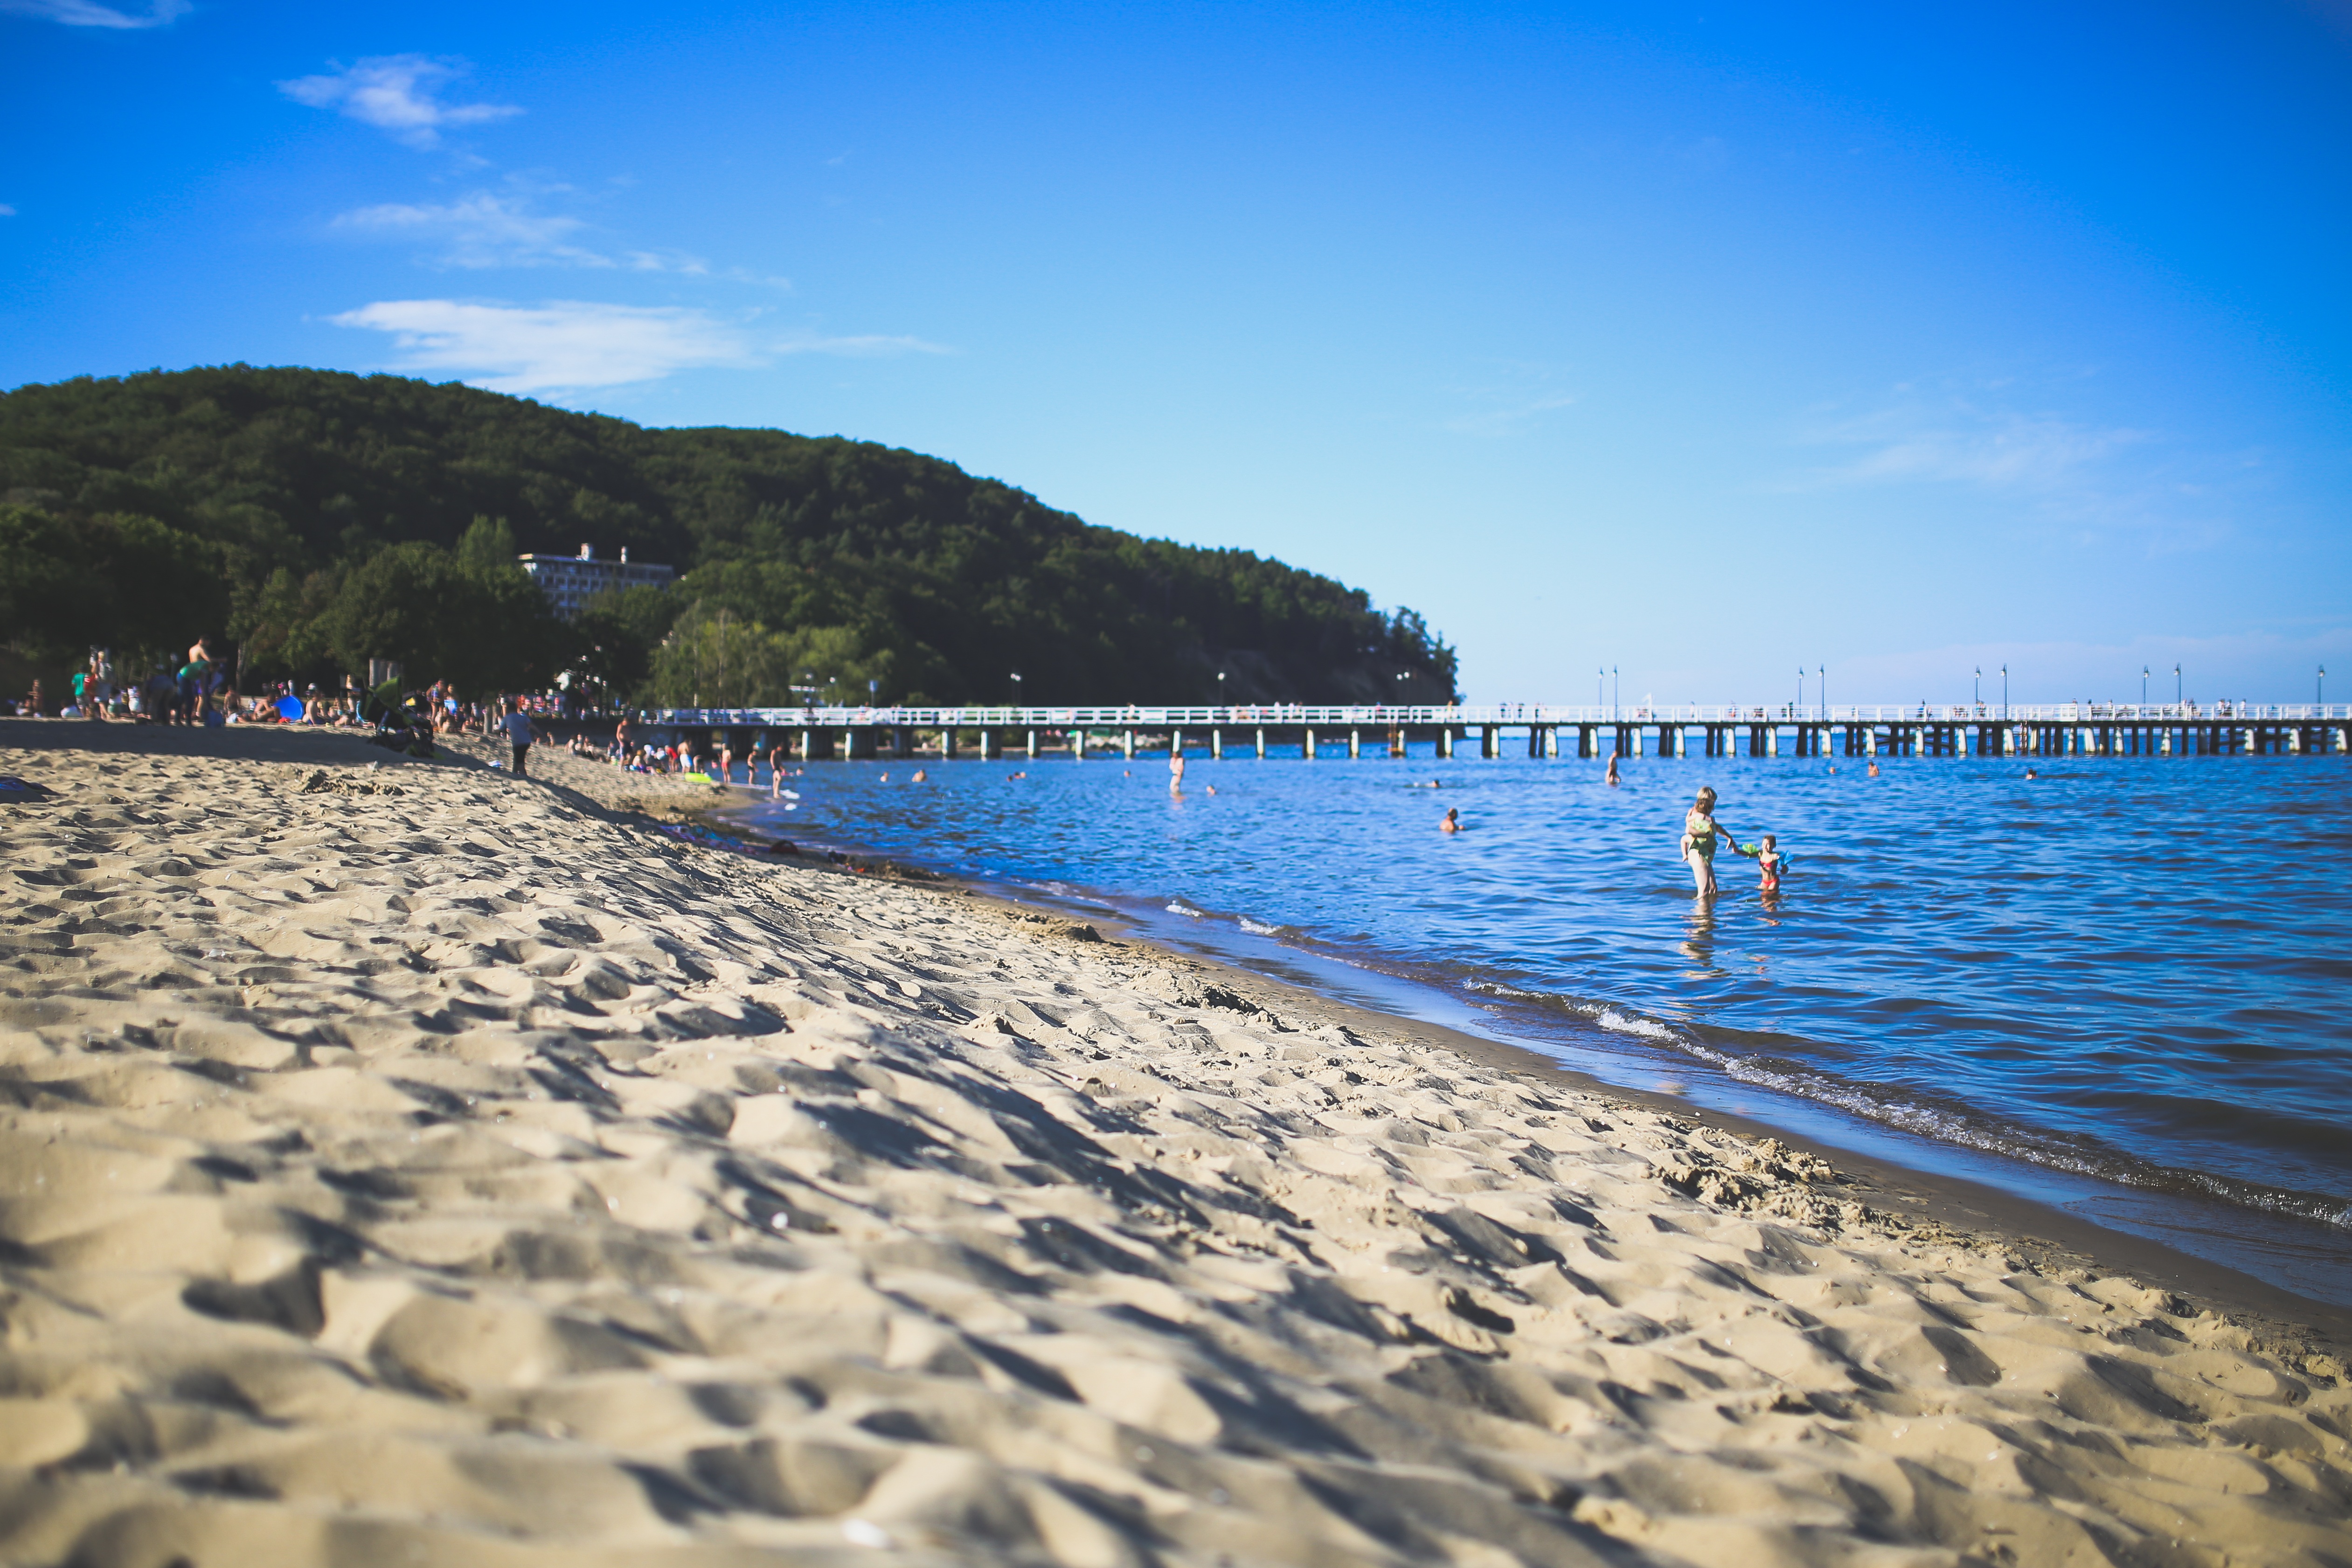
beach, sea, coast, water, sand, ocean, horizon, people, sun, shore, wave, summer, vacation, holiday, bay, body of water, cape